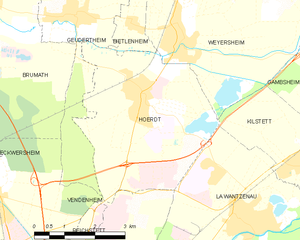
Carte des communes françaises